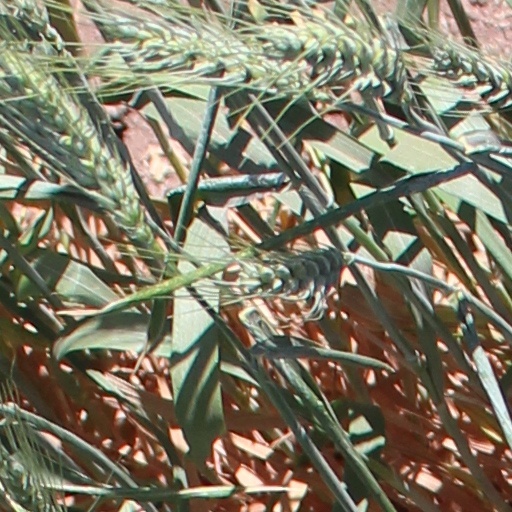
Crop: wheat